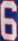
Number: 6